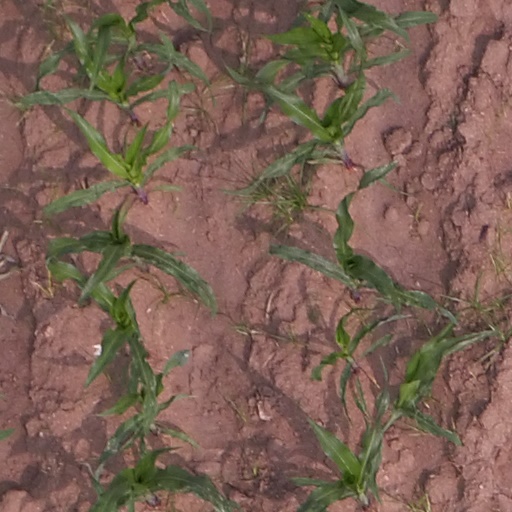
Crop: maize; corn